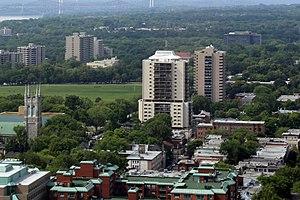
Montcalm est un des 35 quartiers de la ville de Québec, et un des neuf qui sont situés dans l'arrondissement La Cité–Limoilou. Il fait partie de la ville de Québec depuis l'annexion de Ville-Montcalm avec la ville-centre en 1913. Il est nommé en l'honneur de Louis-Joseph de Montcalm, général commandant les troupes françaises durant la Conquête.